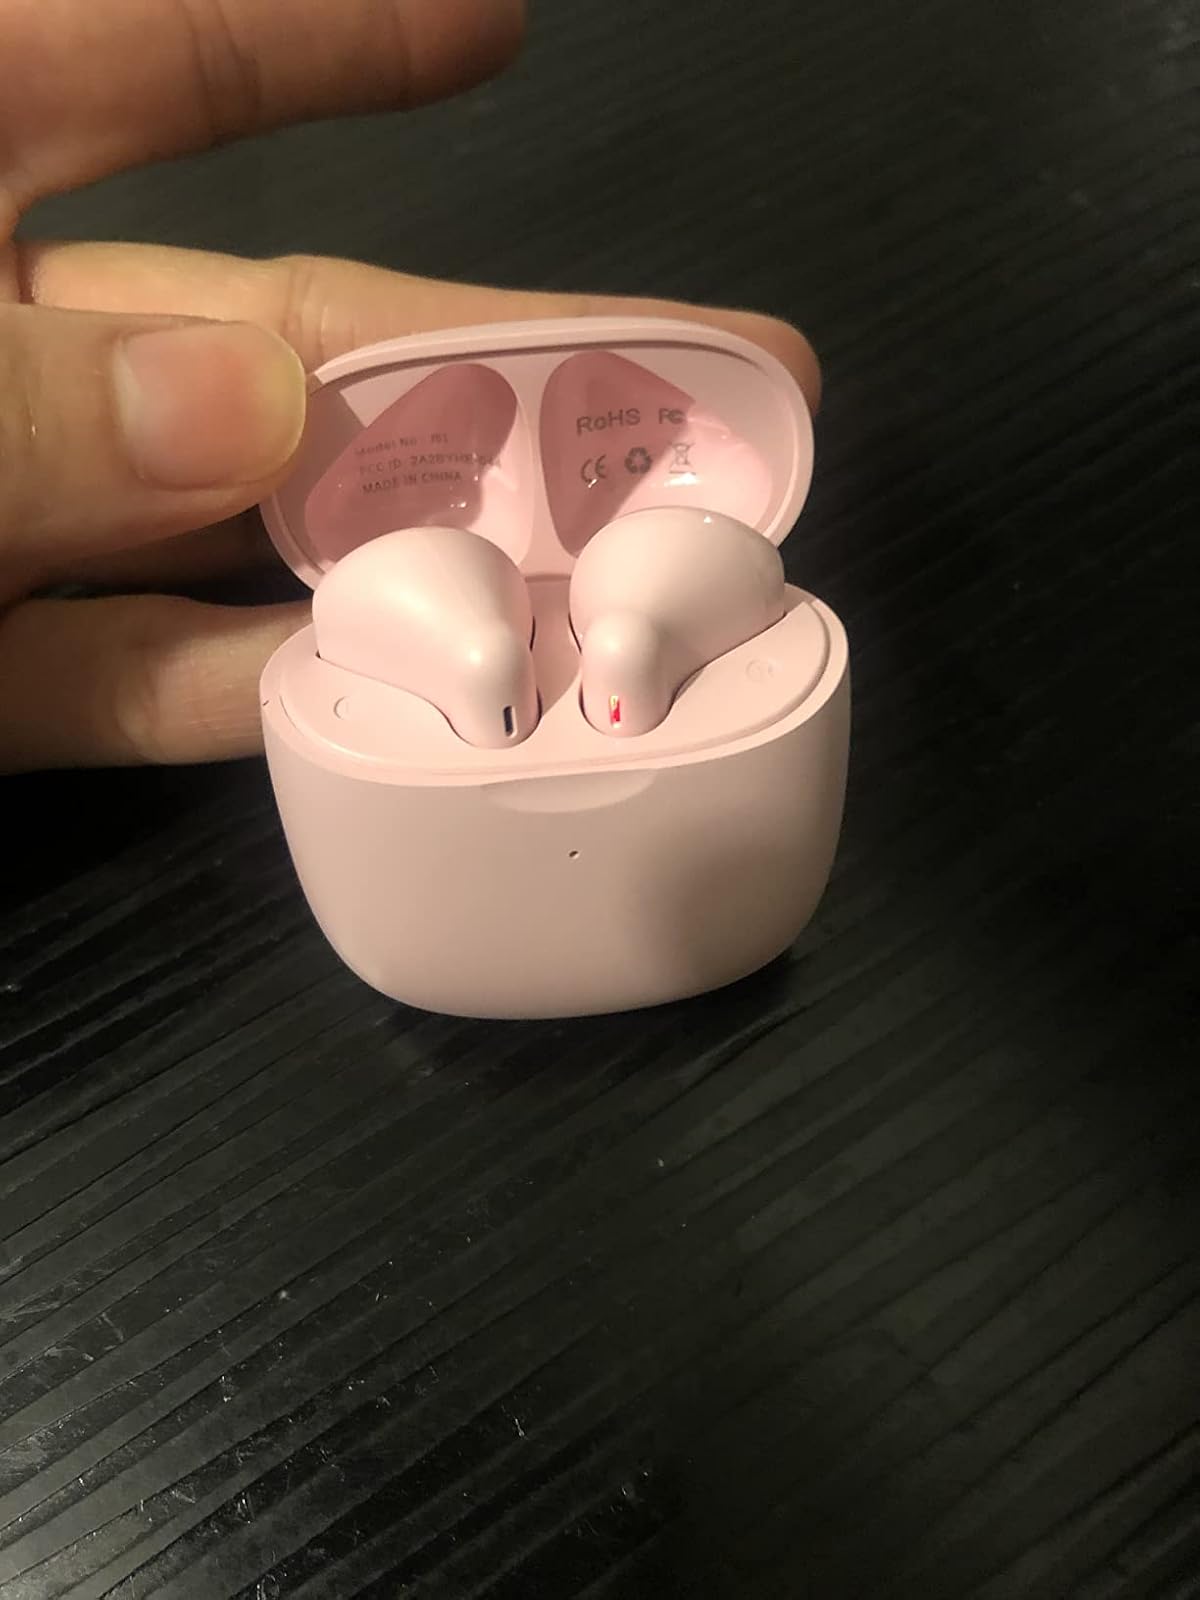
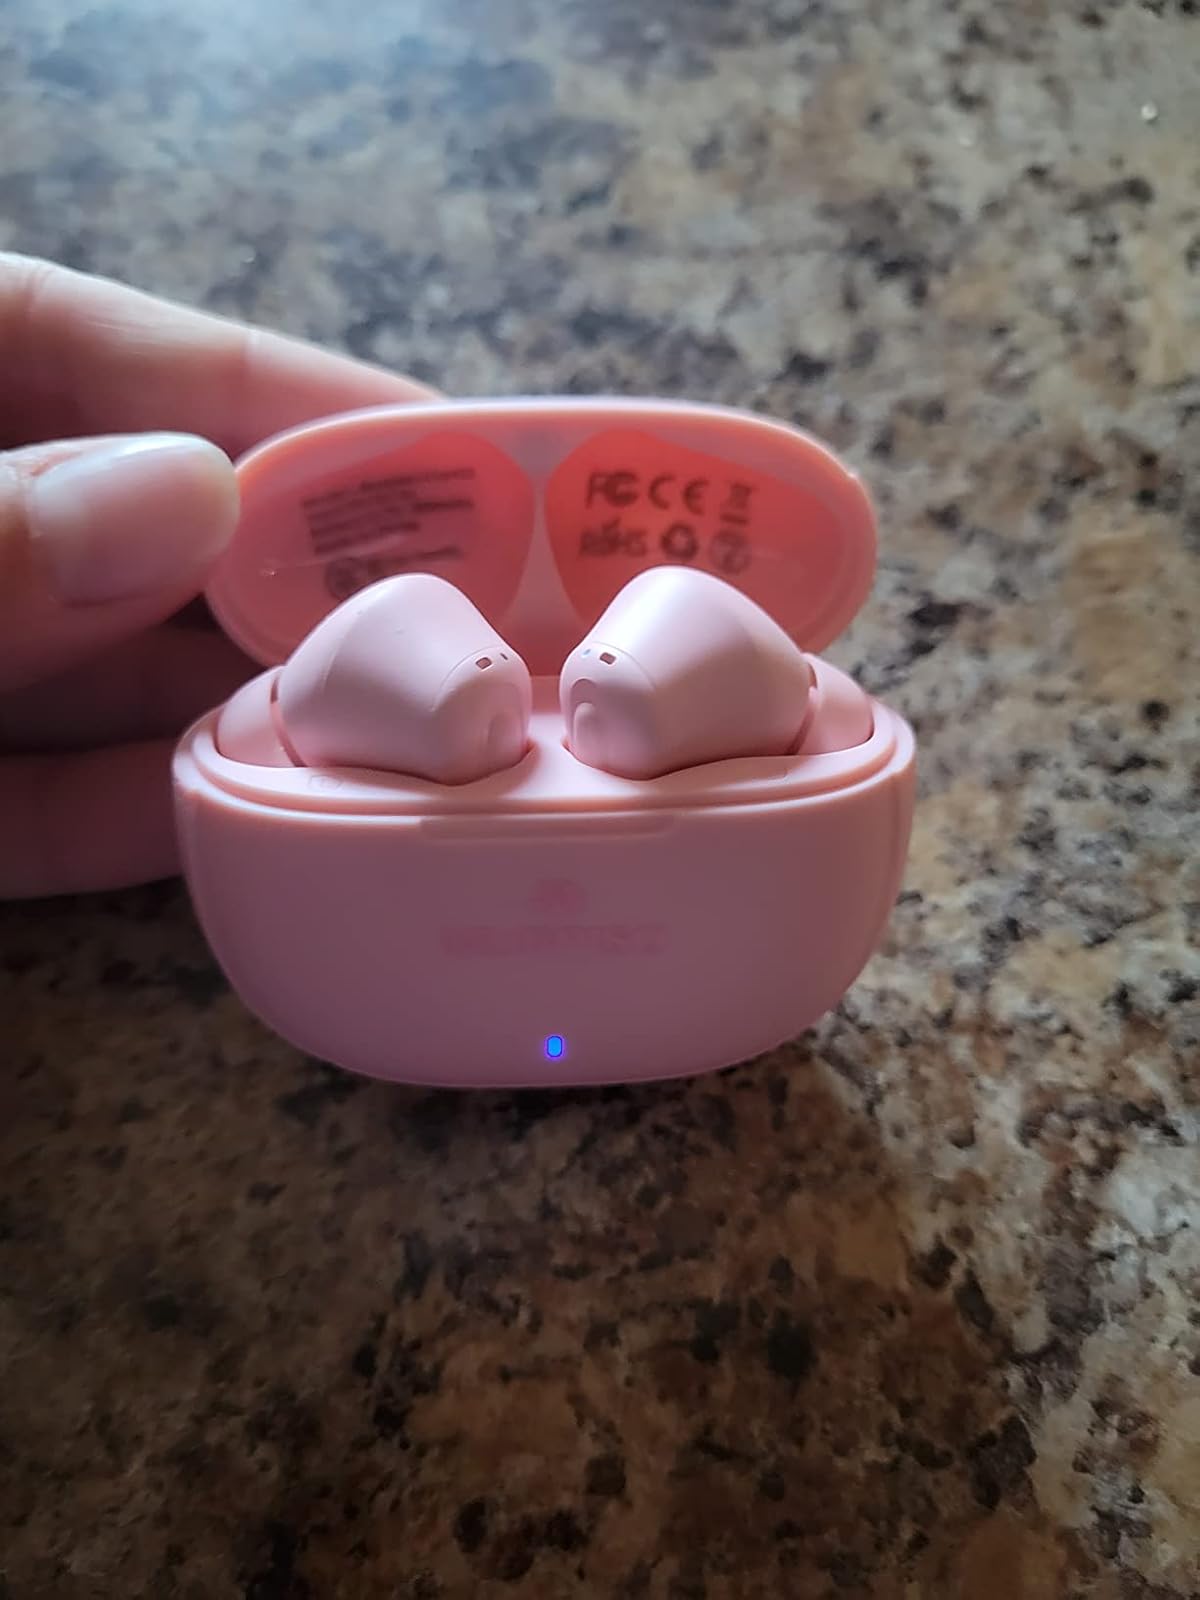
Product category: earbuds
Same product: no